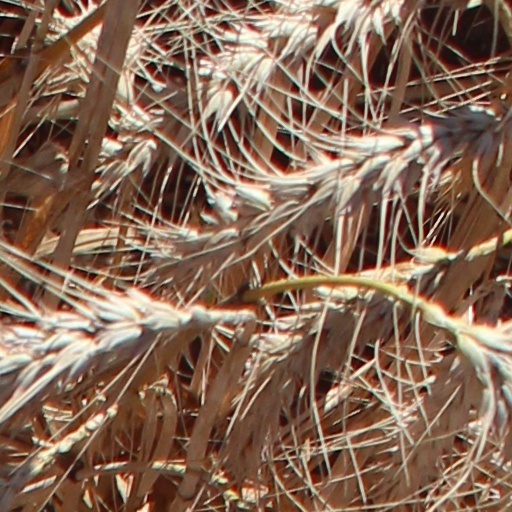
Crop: wheat